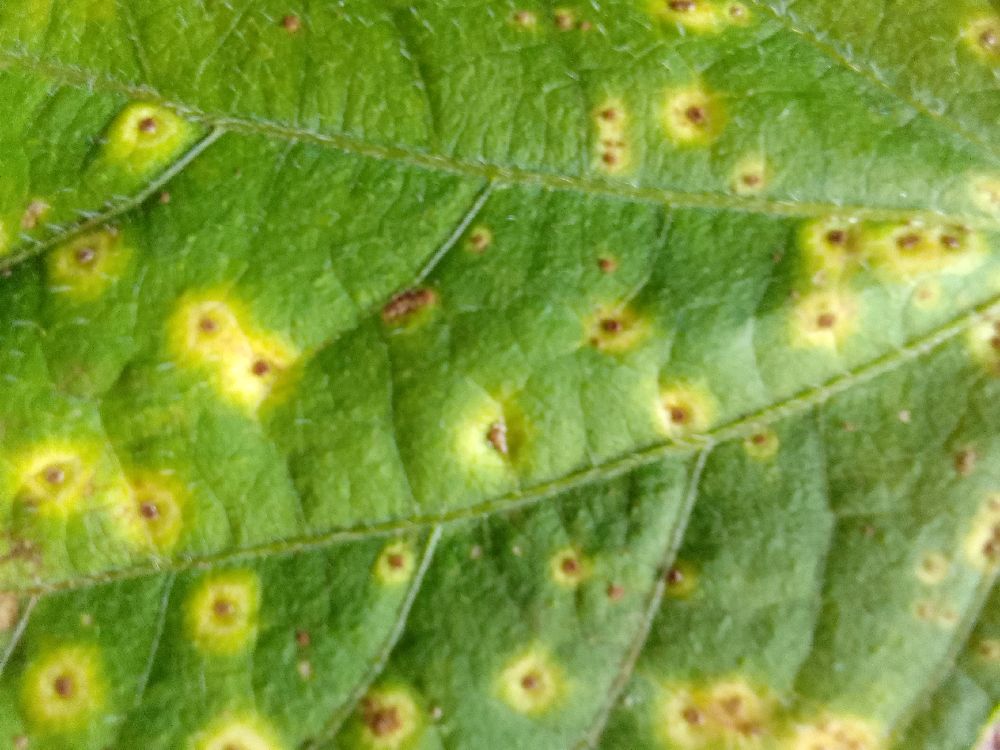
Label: rust